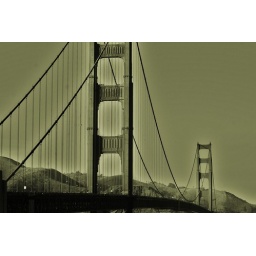
san francisco bridge in black and white